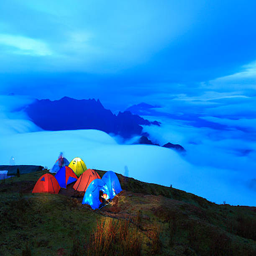
tent at night in the mountains